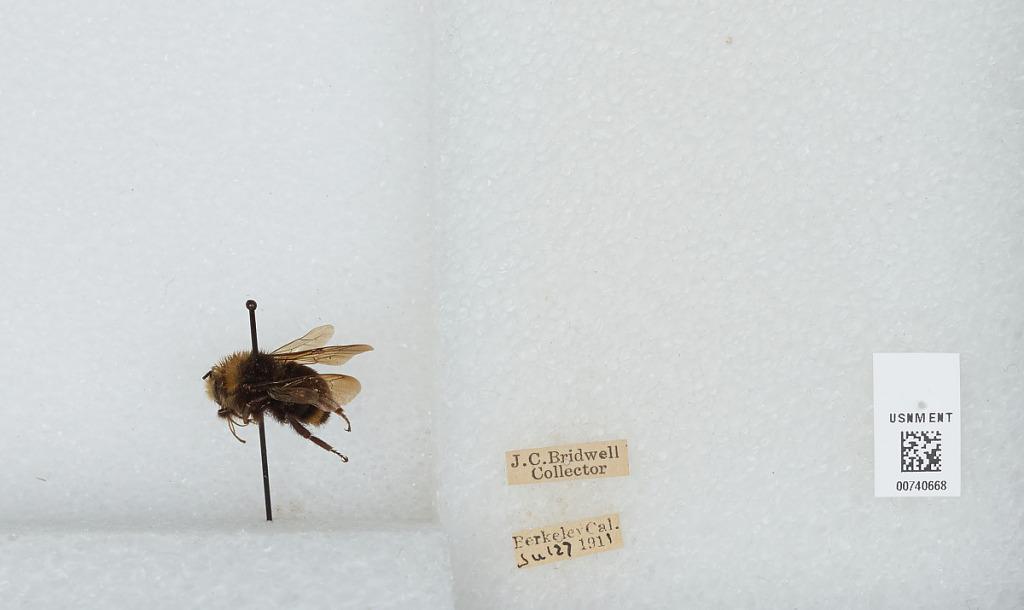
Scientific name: Bombus (Pyrobombus) vosnesenskii Radoszkowski
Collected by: J. Bridwell
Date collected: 1911-7-27
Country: United States
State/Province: California
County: Alameda
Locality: Berkeley
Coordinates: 37.8717, -122.273